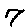
Label: 7